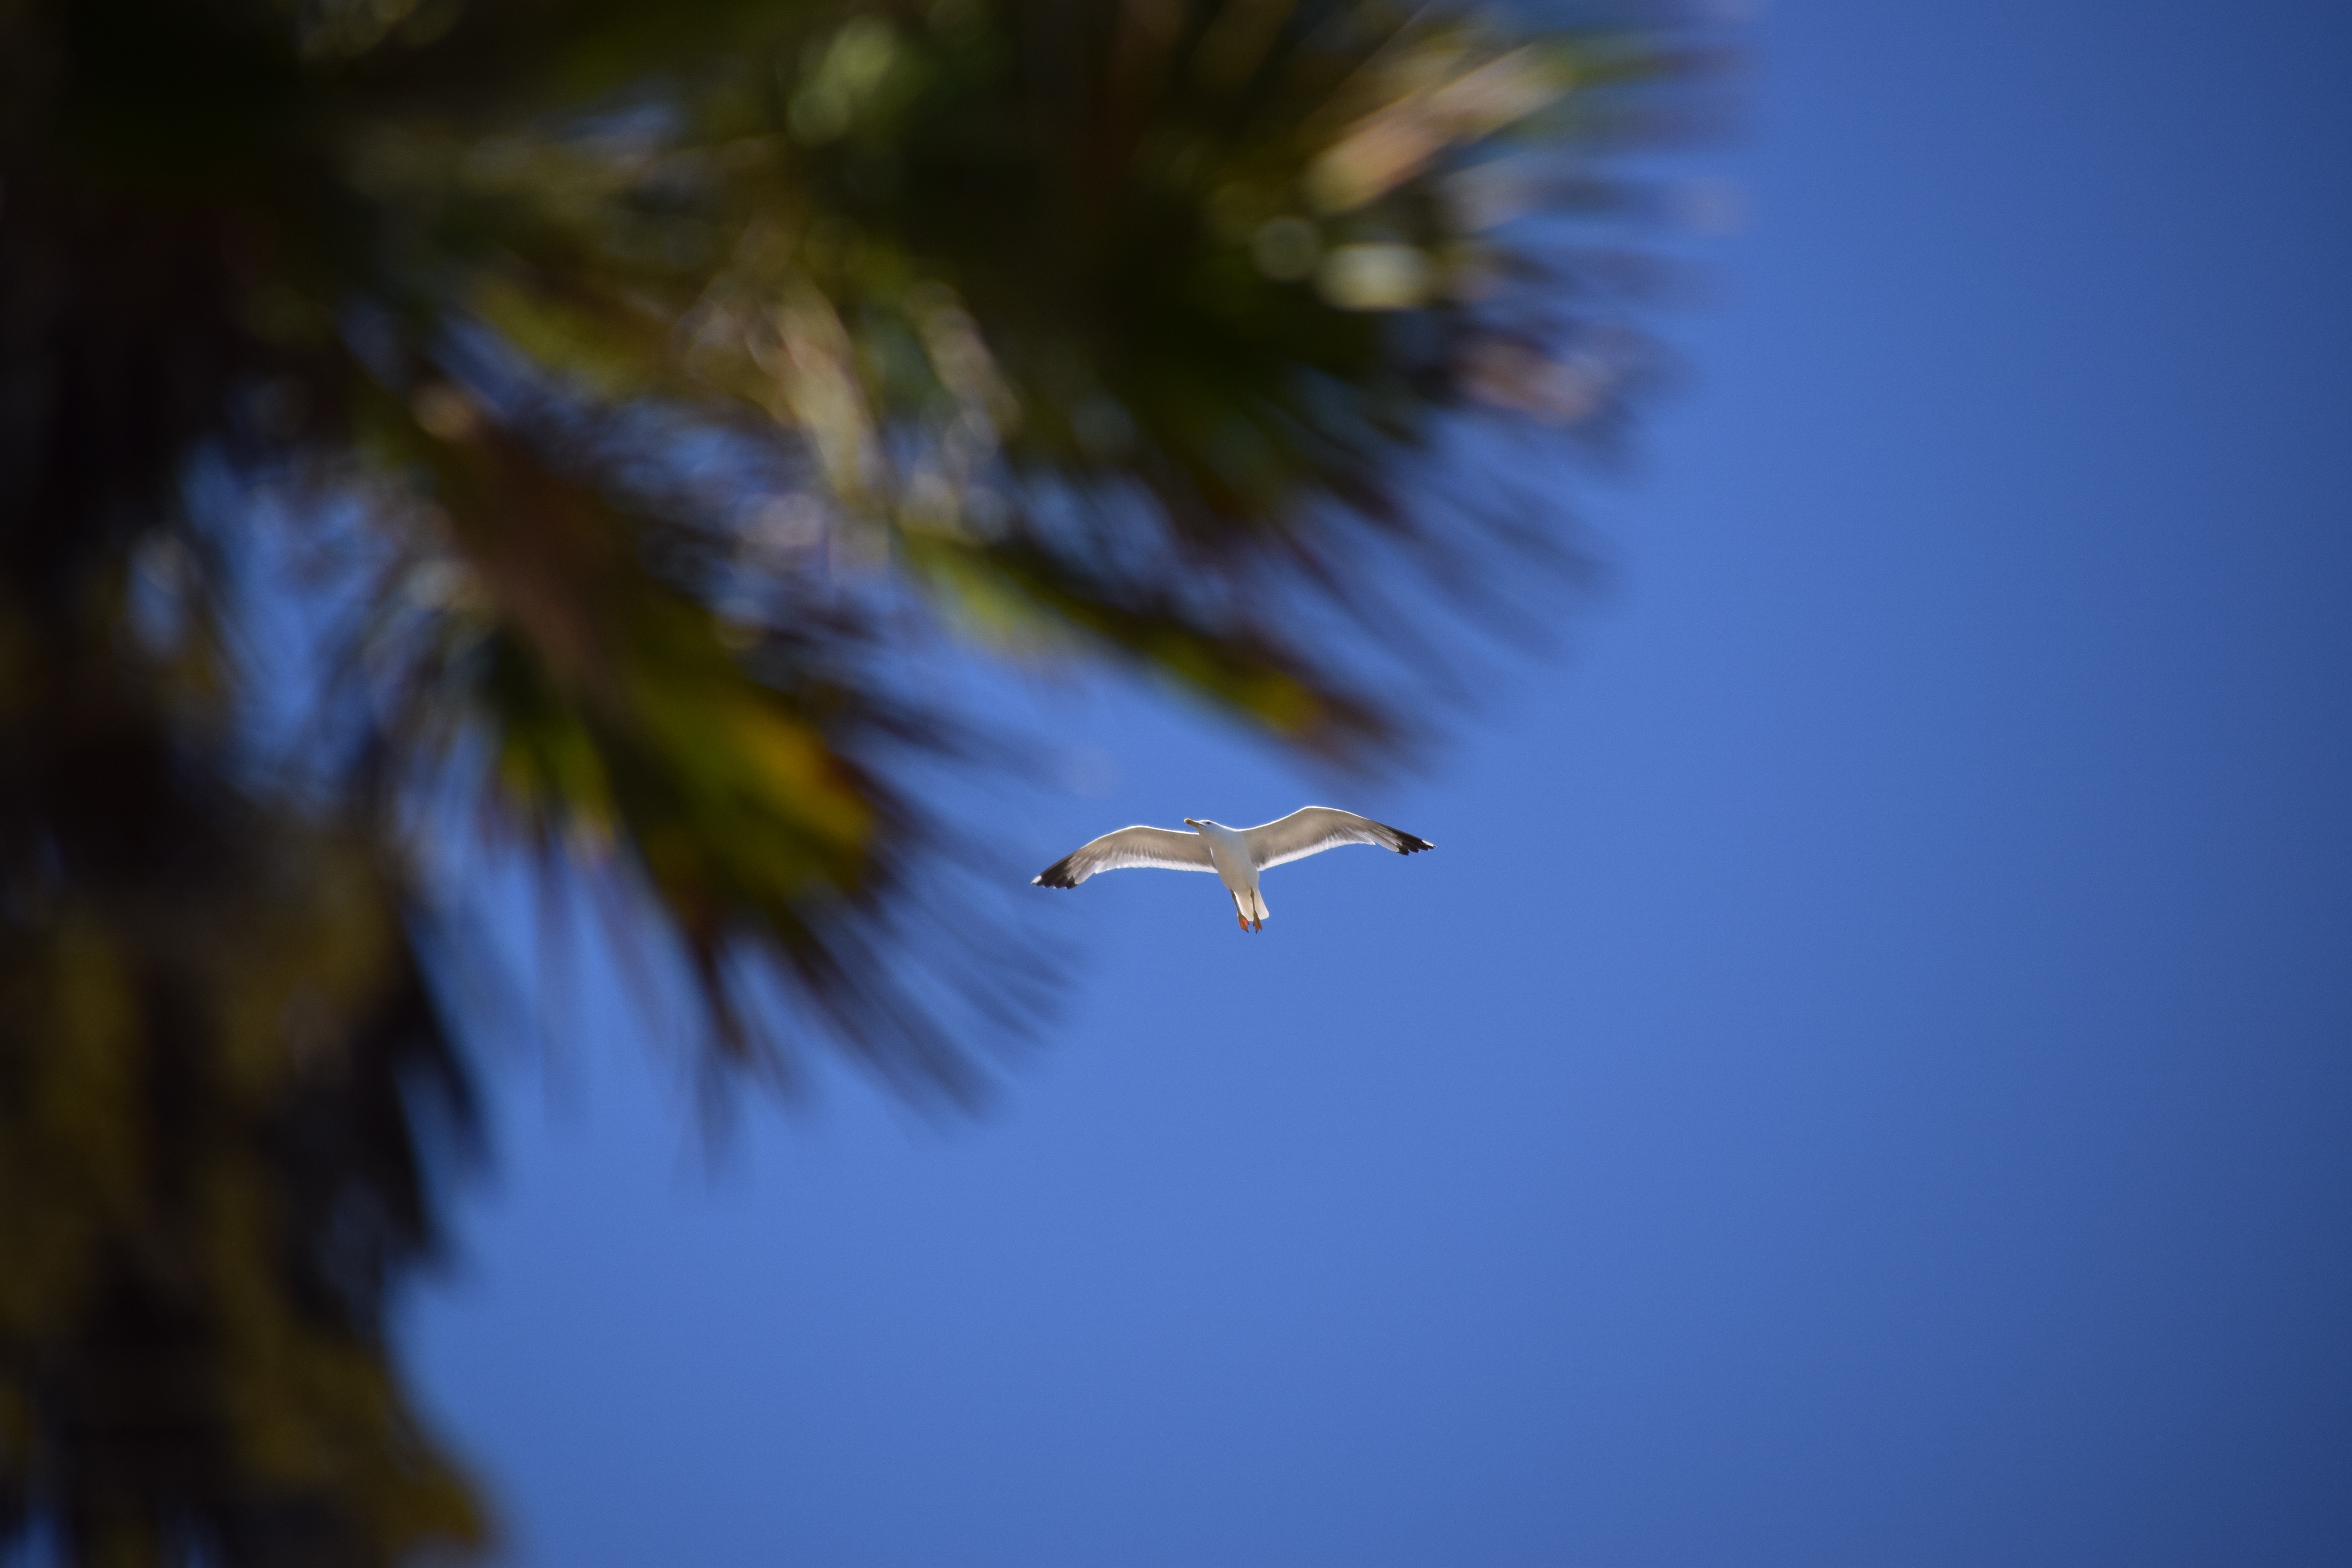
tree, nature, branch, bird, wing, sky, sunlight, leaf, seagull, green, reflection, palm, blue, atmosphere of earth